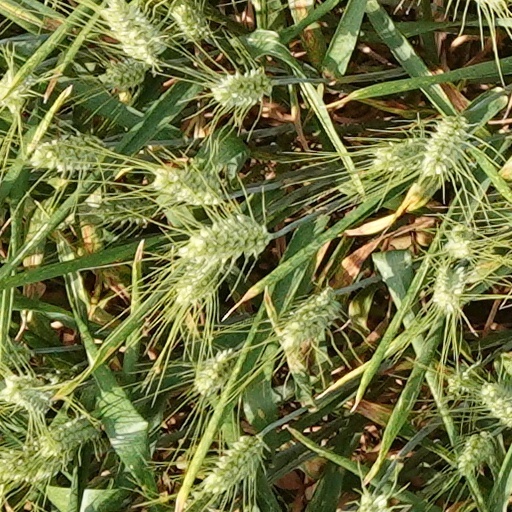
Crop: wheat